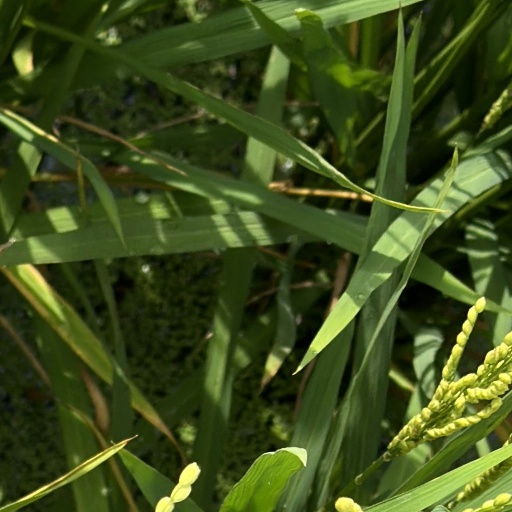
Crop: rice